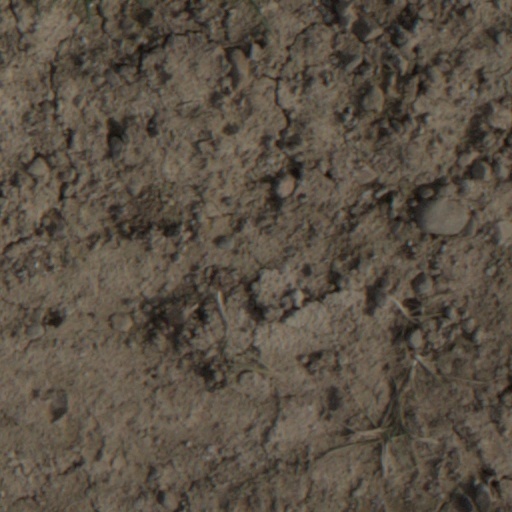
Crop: wheat